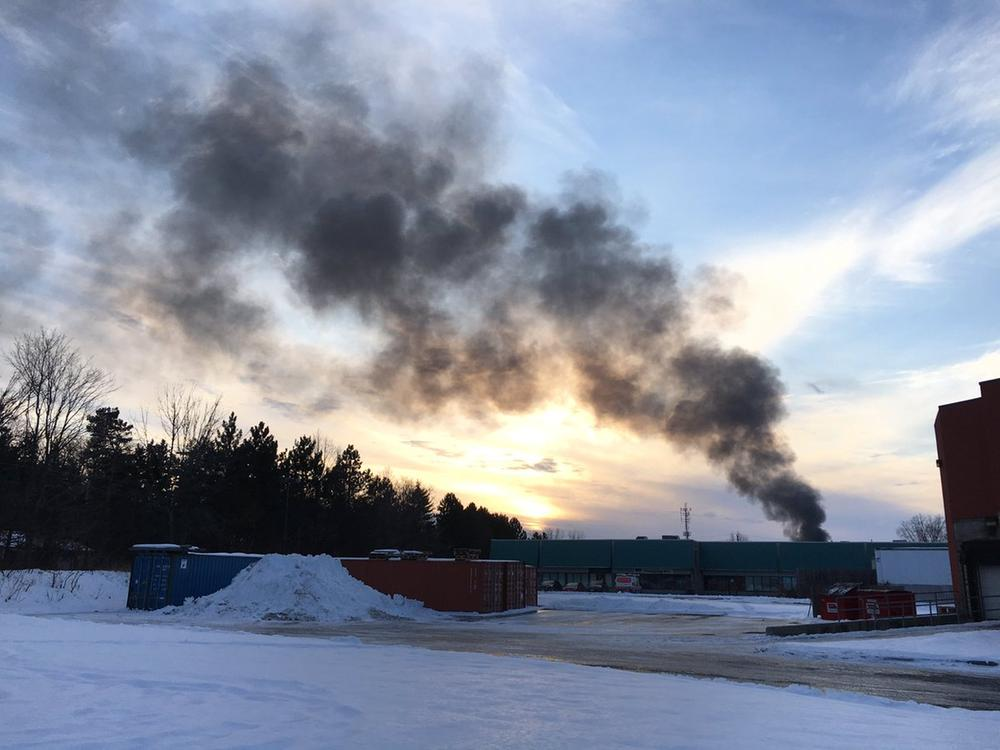
Fire: no
Smoke: yes